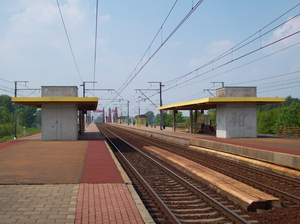
La gare de Landegem est une gare ferroviaire belge de la ligne 50A, de Bruxelles-Midi à Ostende, située à Landegem, section de la commune de Nevele, dans la province de Flandre-Orientale en Région flamande.